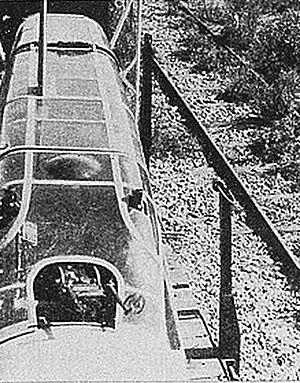
Schräge Musik est le nom donné à l'installation de canons automatiques tirant vers le haut à bord des chasseurs de nuit de la Luftwaffe durant la Seconde Guerre mondiale. L'expression est un jeu de mots faisant référence à la fois à la disposition oblique des armes, puisque l'adjectif allemand « schräg » signifie notamment « oblique », et à l'appellation donnée par la propagande allemande de l'époque à la musique jazz : « schräge Musik », c'est-à-dire « musique bizarre ».